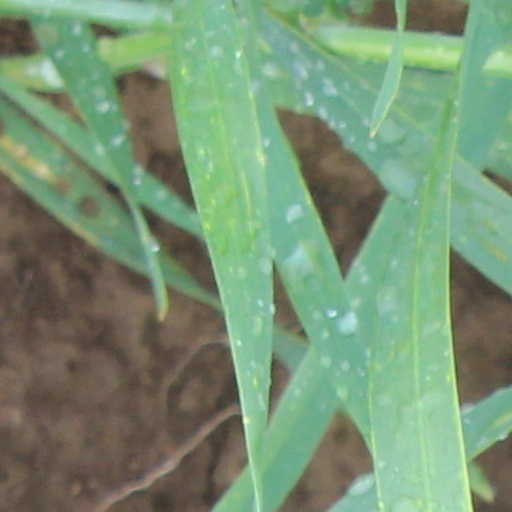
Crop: wheat